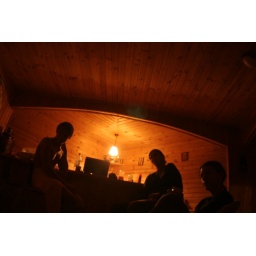
mitya's moscow photos taken while I was in Berlin. @ Molodoy's lake house near moscow